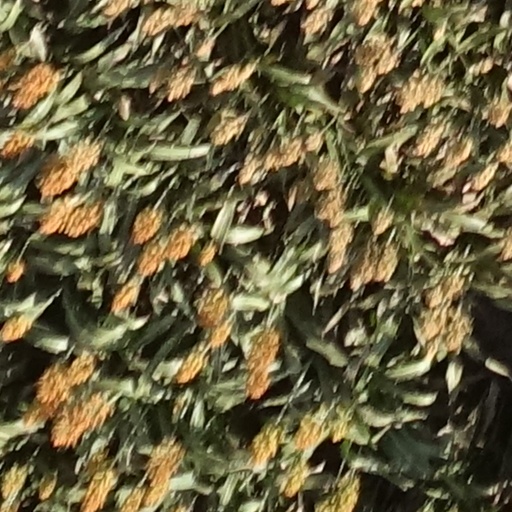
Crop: sorghum